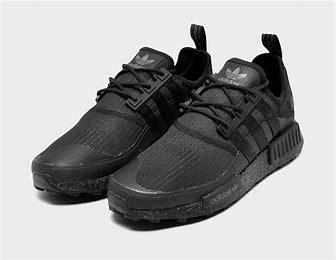
Brand: adidas
Model: NMD_R1 Athletic